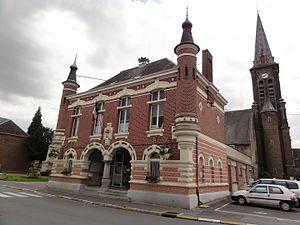
Haspres (Nord, Fr) mairie et église
Haspres est une commune française située dans le département du Nord, en région Hauts-de-France.